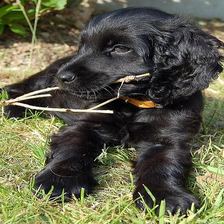
Species: dog
Breed: english cocker spaniel